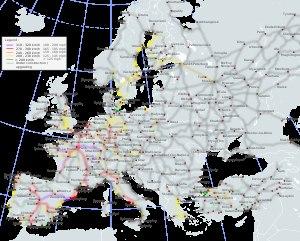
Le réseau transeuropéen de transport est un programme de développement des infrastructures de transport de l'Union européenne arrêté par le Parlement et le Conseil européen. Il a pour ambitions de faciliter le développement des échanges, en particulier par l'interopérabilité complète des différents réseaux constitutifs, et permettre ainsi la création d'un véritable marché unique, d'augmenter la part modale des modes de transport les plus respectueux de l'environnement, et d'accélérer l'intégration des nouveaux pays membres.
Ligne LGV Tanger - Kénitra - Casablanca : à la suite d'études de faisabilité lancées en 2004 par les premiers ministres français et marocain de l'époque, Jean-Pierre Raffarin et Driss Jettou, un accord bilatéral a été signé le 22 octobre 2007 pour la réalisation d'une ligne de 197 kilomètres, limitée dans un premier temps à Tanger - Kénitra. Sa livraison est prévue dans un premier temps pour fin 2015 avant d'être repoussée à 2017. Cette ligne permettra de réduire le temps de parcours entre Tanger et Casablanca à 2 heures 10, contre 4h45 heures auparavant. La moitié du contrat, évalué à 2 milliards d'euros, a été confié à trois entreprises françaises: RFF, la SNCF et Alstom, cette dernière étant plus particulièrement chargée de la livraison de 14 rames TGV Duplex.
La grande vitesse ferroviaire consiste à faire rouler des trains à grande vitesse, en général sur des voies spéciales, que l'on appelle alors « lignes à grande vitesse ». La construction de ces lignes nouvelles représente un investissement souvent très important pour le pays qui la décide, c'est pourquoi les enjeux de la grande vitesse et son impact économique et social sont étudiés en profondeur avant et après construction. Les trains qui peuvent circuler à grande vitesse sont appelés des trains à grande vitesse.
Une ligne à grande vitesse, ou LGV, est une ligne ferroviaire construite spécialement pour permettre la circulation de trains à grande vitesse, tel qu'on l'entend généralement en France.
La France compte 2 814 km de lignes nouvelles en service au 10 décembre 2017, ce qui représente environ 9,1 % des lignes ferroviaires en service. Lors du Grenelle de l'environnement en 2007, le gouvernement annonce la construction de 2 000 km de nouvelles lignes à grande vitesse pour 2020, puis 2 500 km supplémentaires pour 2030. La plupart de ces lignes ont par la suite été renvoyées au-delà de l'horizon 2030.